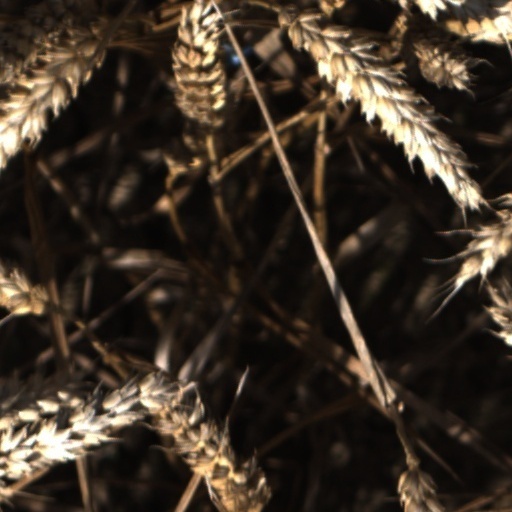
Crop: wheat